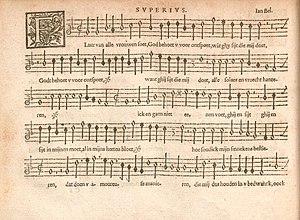
Jan Belle, actif vers 1545 - 1566, est un compositeur de l'école polyphonique néerlandaise.